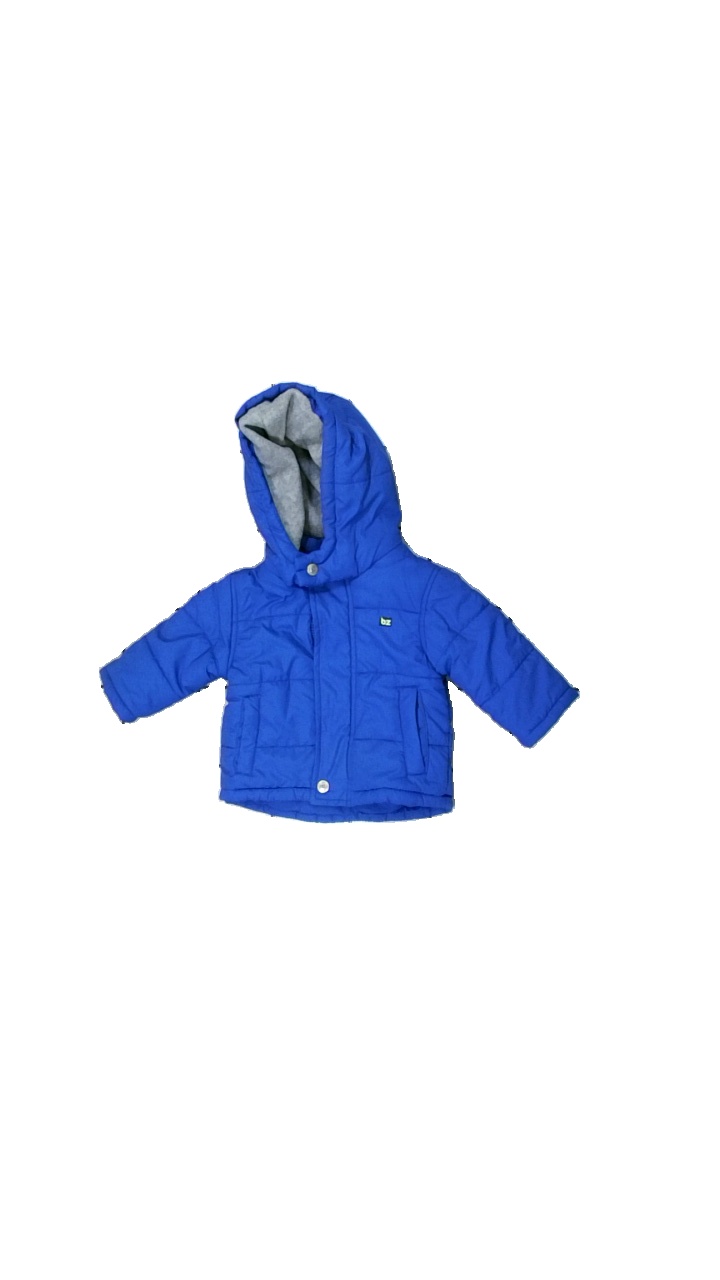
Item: Jacket (Children)
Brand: Bluezoo
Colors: Blue, Grey
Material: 100% Polyester
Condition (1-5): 5
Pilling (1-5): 5
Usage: Reuse
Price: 50-100